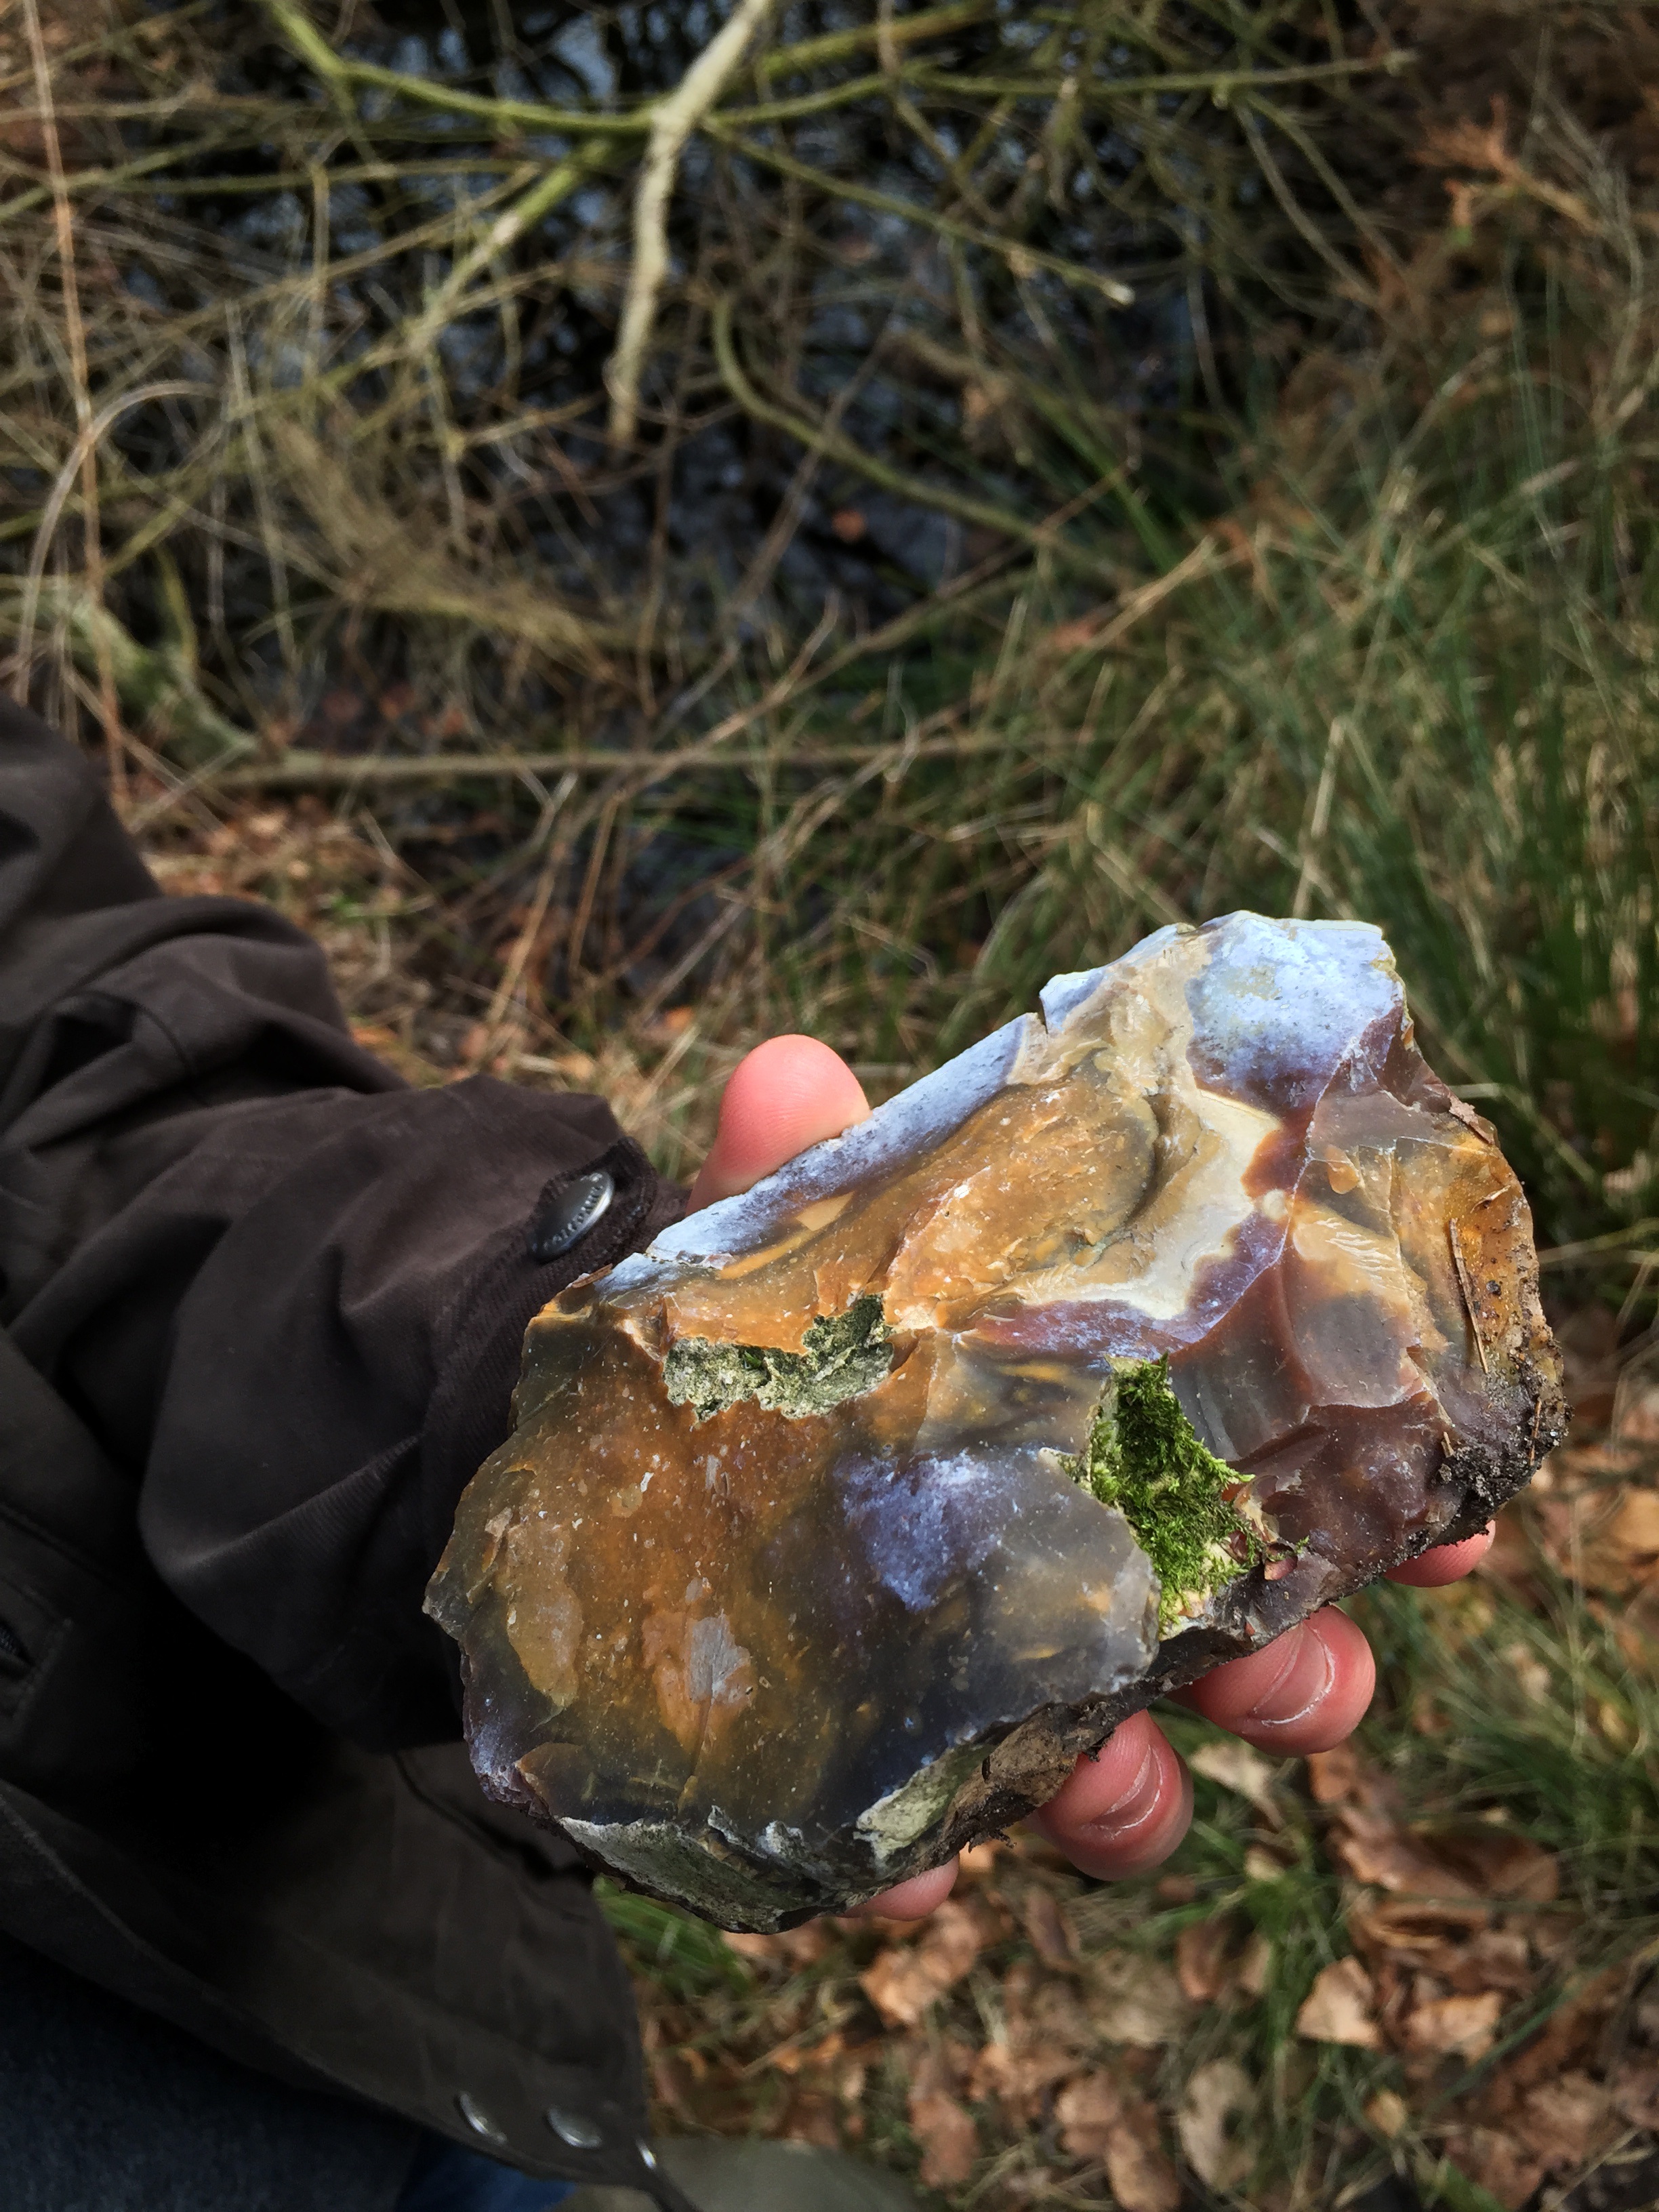
landscape, tree, water, nature, forest, rock, wilderness, plant, wood, sun, leaf, lake, river, moss, wildlife, green, autumn, frog, moor, animals, species, beech wood